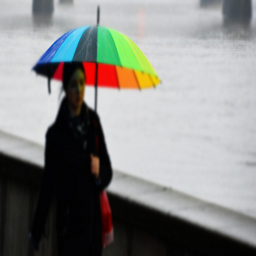
A woman walking down a street while holding a beach ball colored umbrella.
A woman with a rainbow umbrella walks by a river.
Girl walking near the river carrying an umbrella in the rain.
A woman holding a multicolor umbrella in the rain.
A young lady carrying a very colorful umbrella.